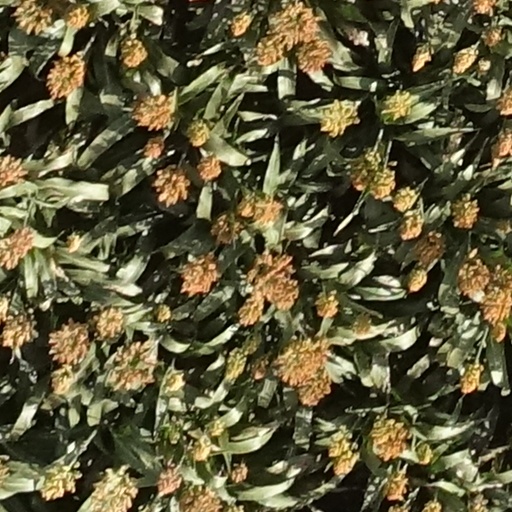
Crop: sorghum